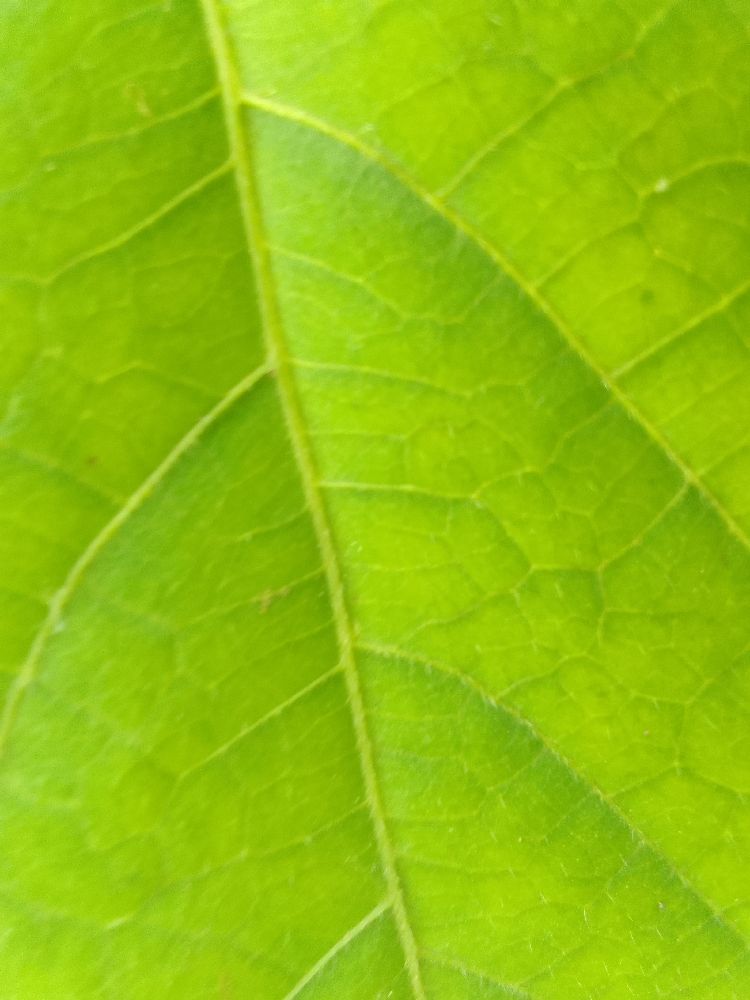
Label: healthy